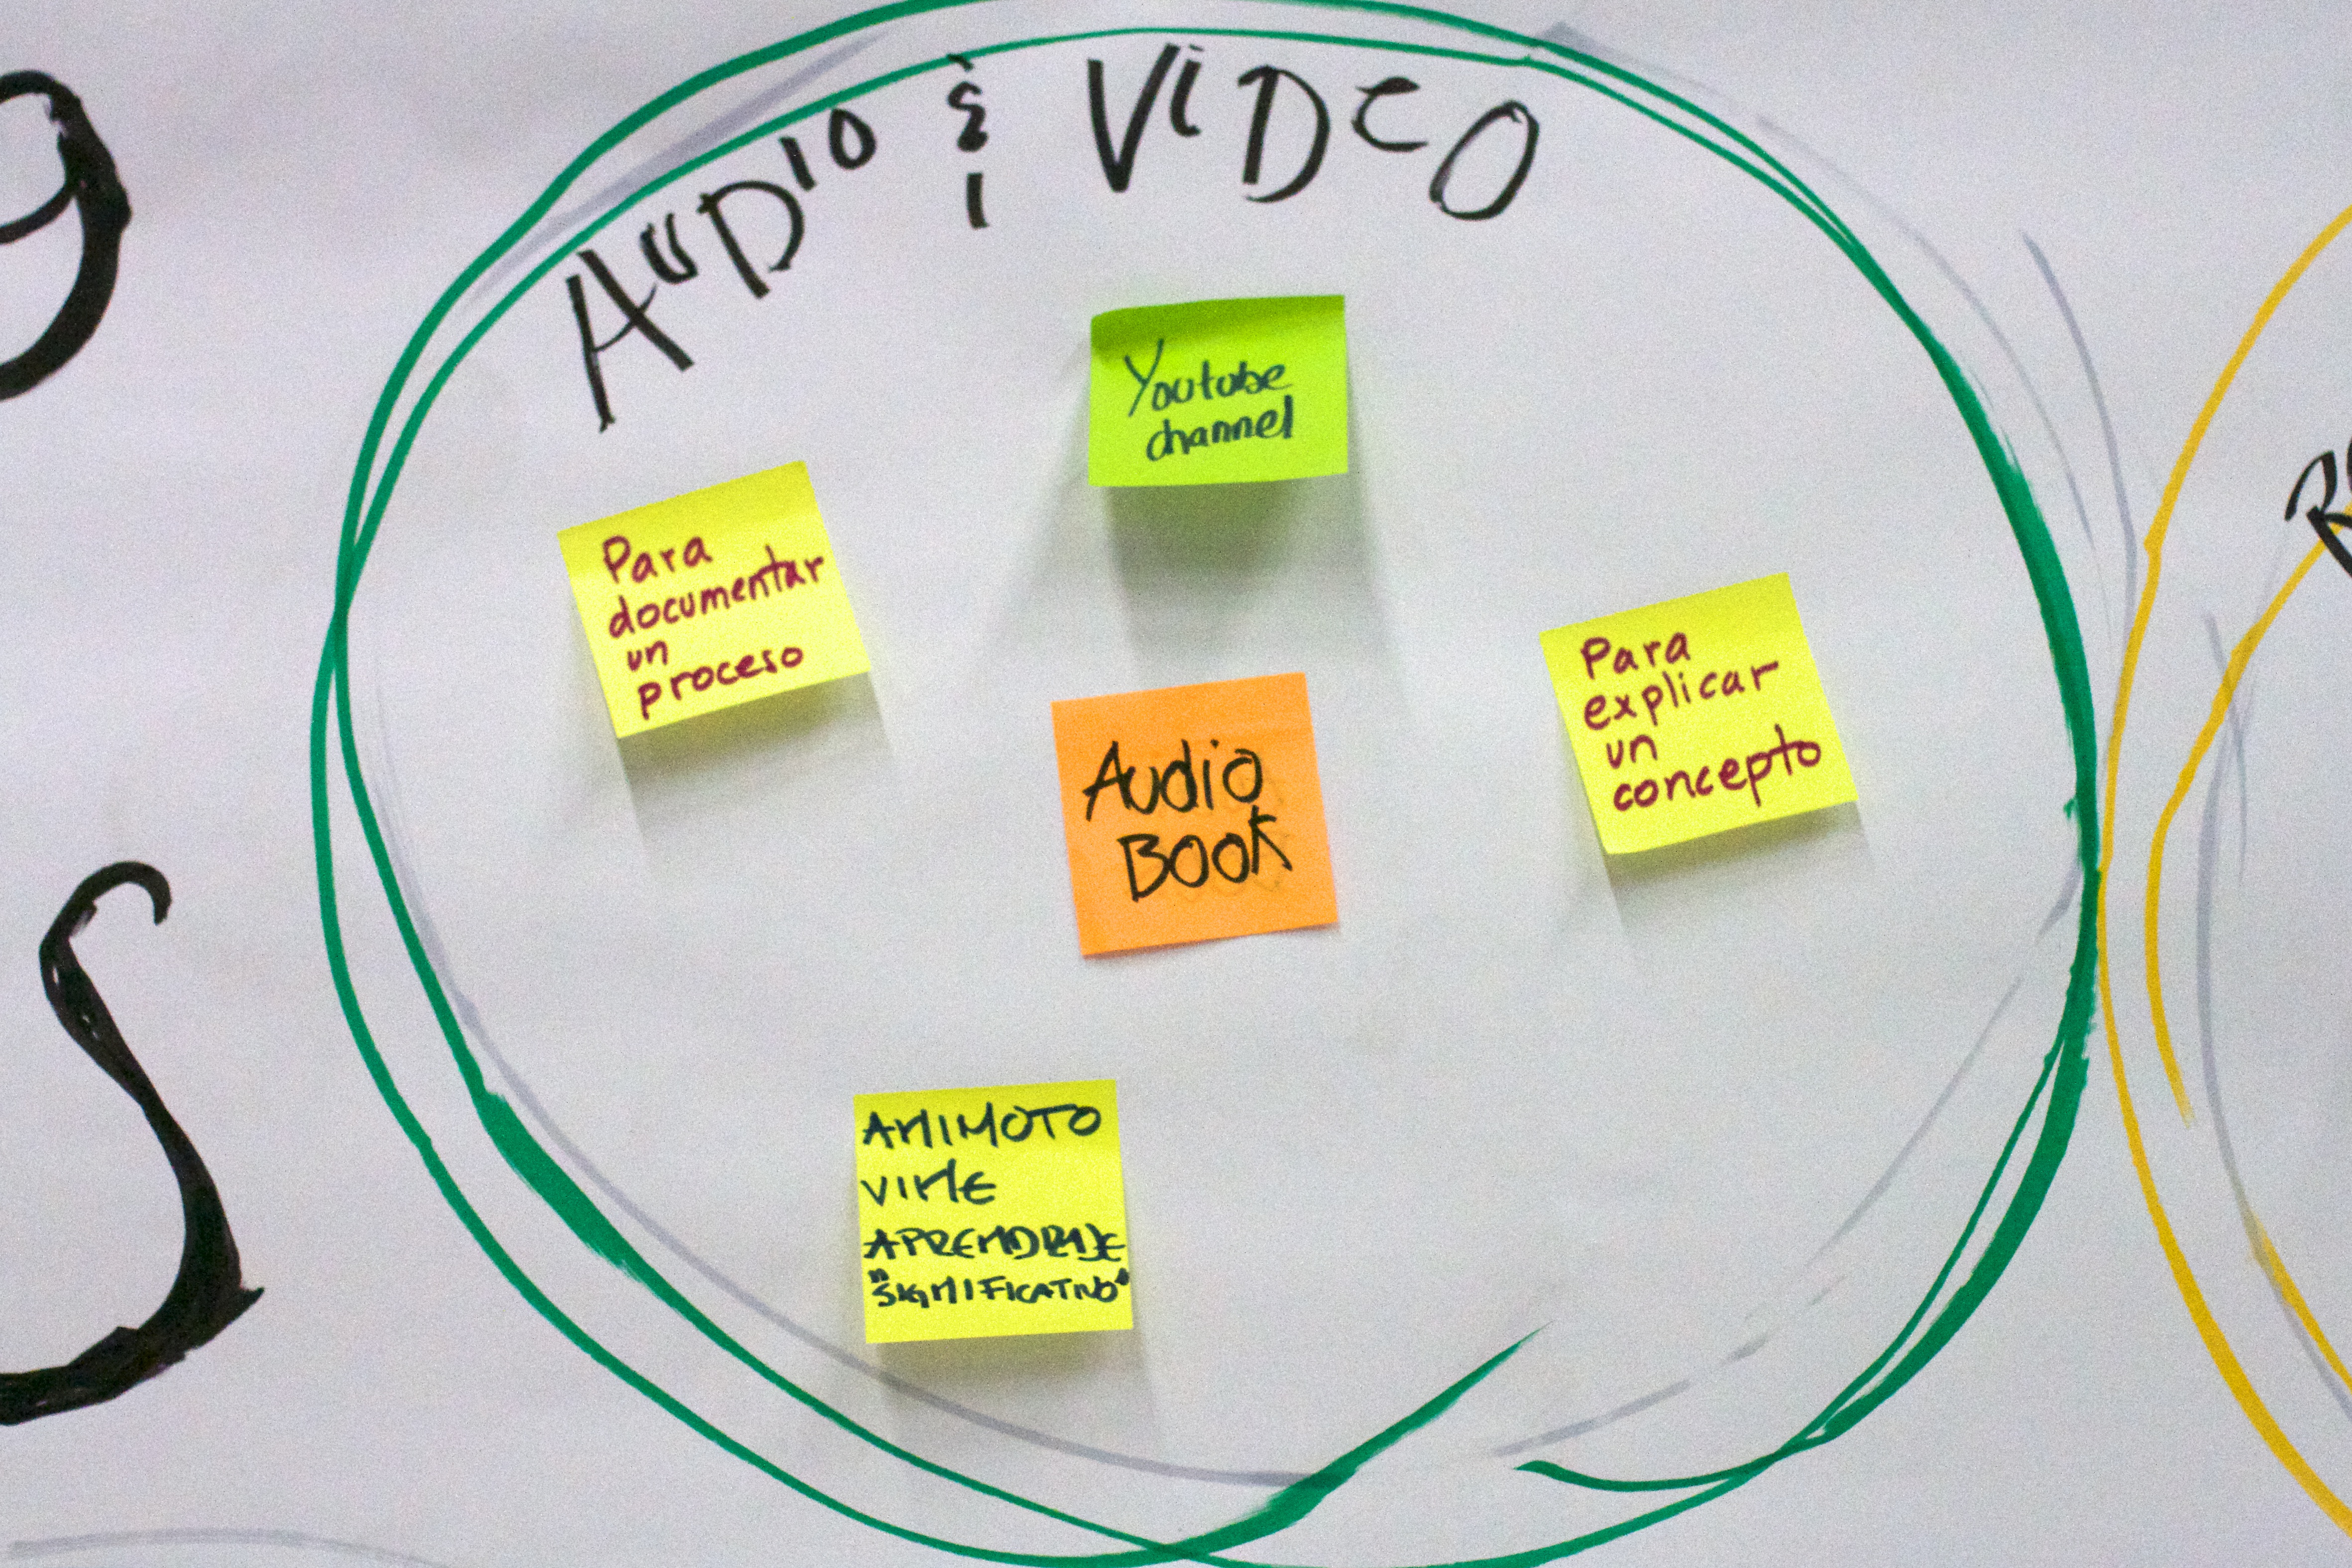
technology, yellow, circle, energy, brand, product, font, udgagora